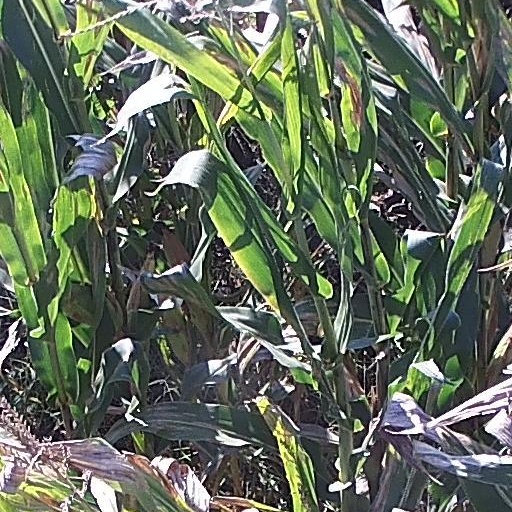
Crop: maize; corn